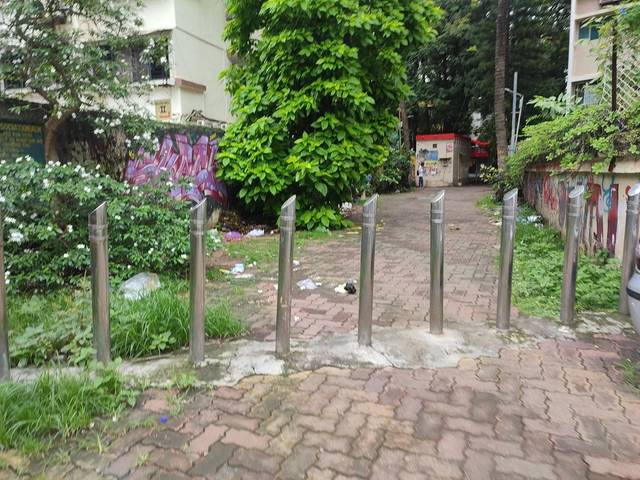
Region: India
Coordinates: 19.067, 72.825